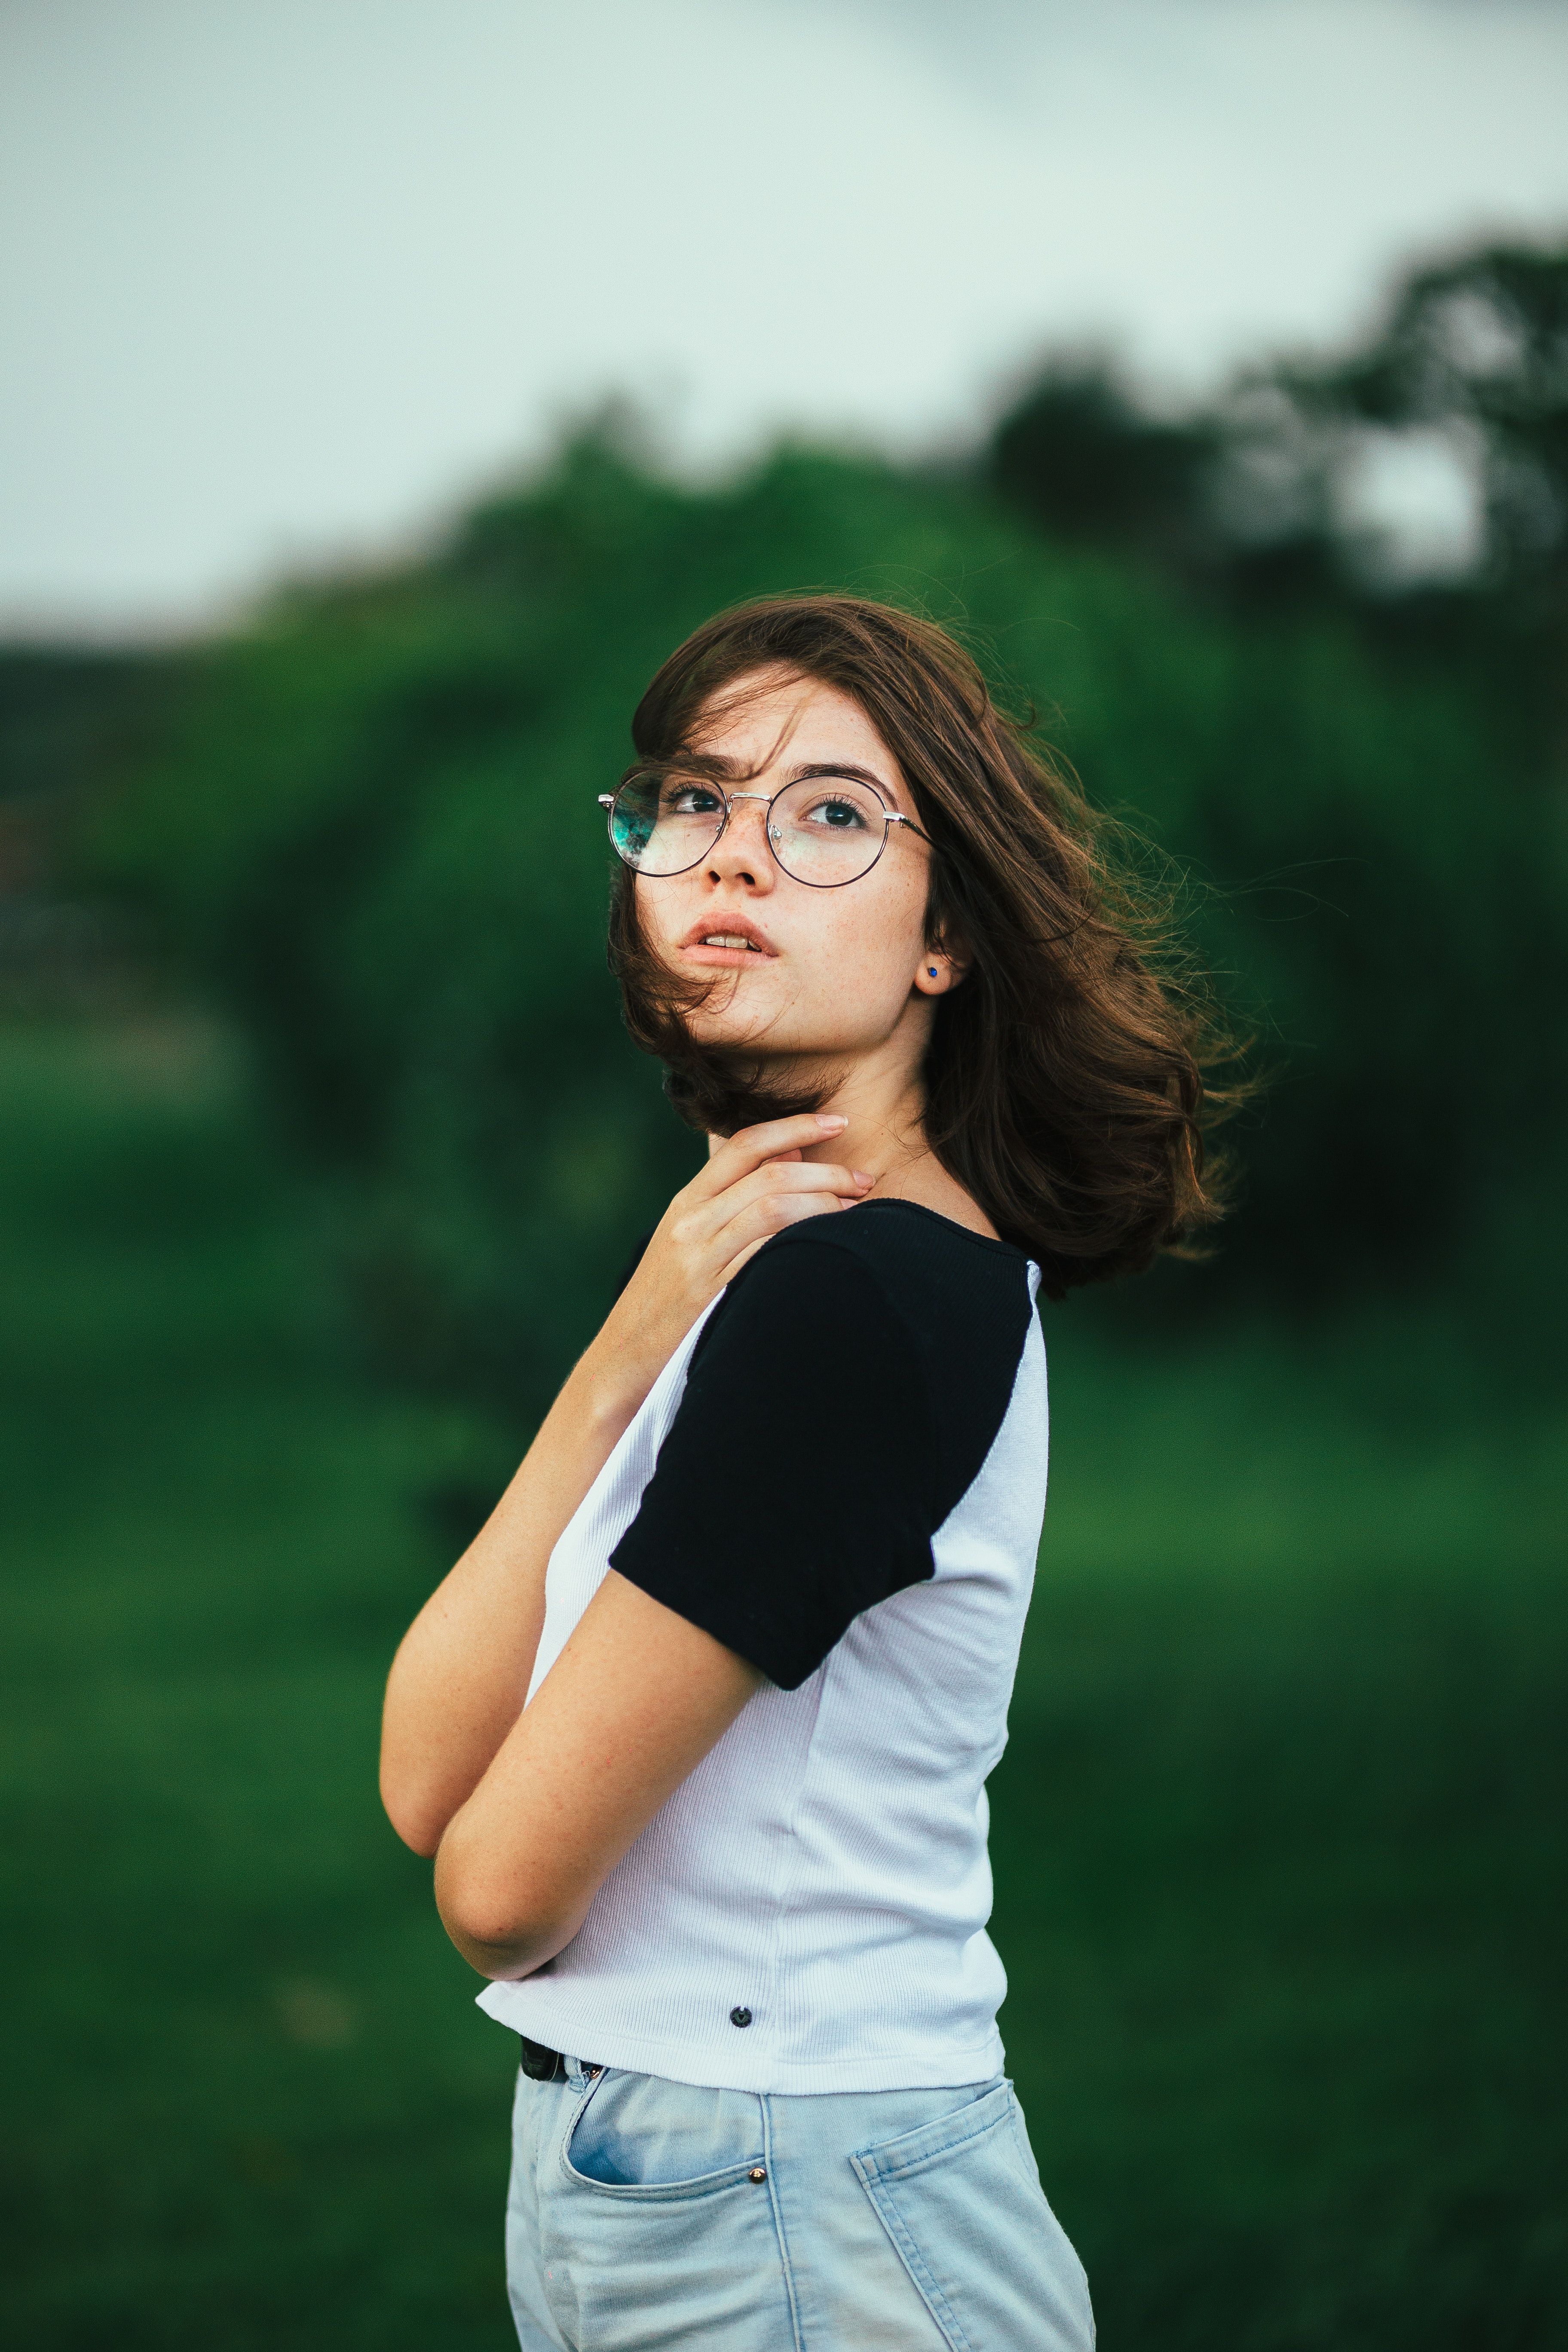
glasses, white, photograph, green, lady, beauty, eyewear, shoulder, cool, photography, photo shoot, grass, eye, smile, joint, fun, summer, portrait, long hair, brown hair, flash photography, model, portrait photography, happy, black hair, sunglasses, vision care, t shirt, sitting, jeans